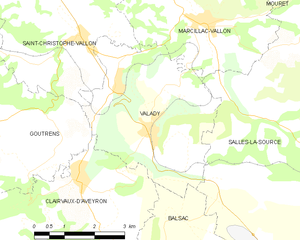
Valady est une commune française située dans le département de l'Aveyron, en région Occitanie.